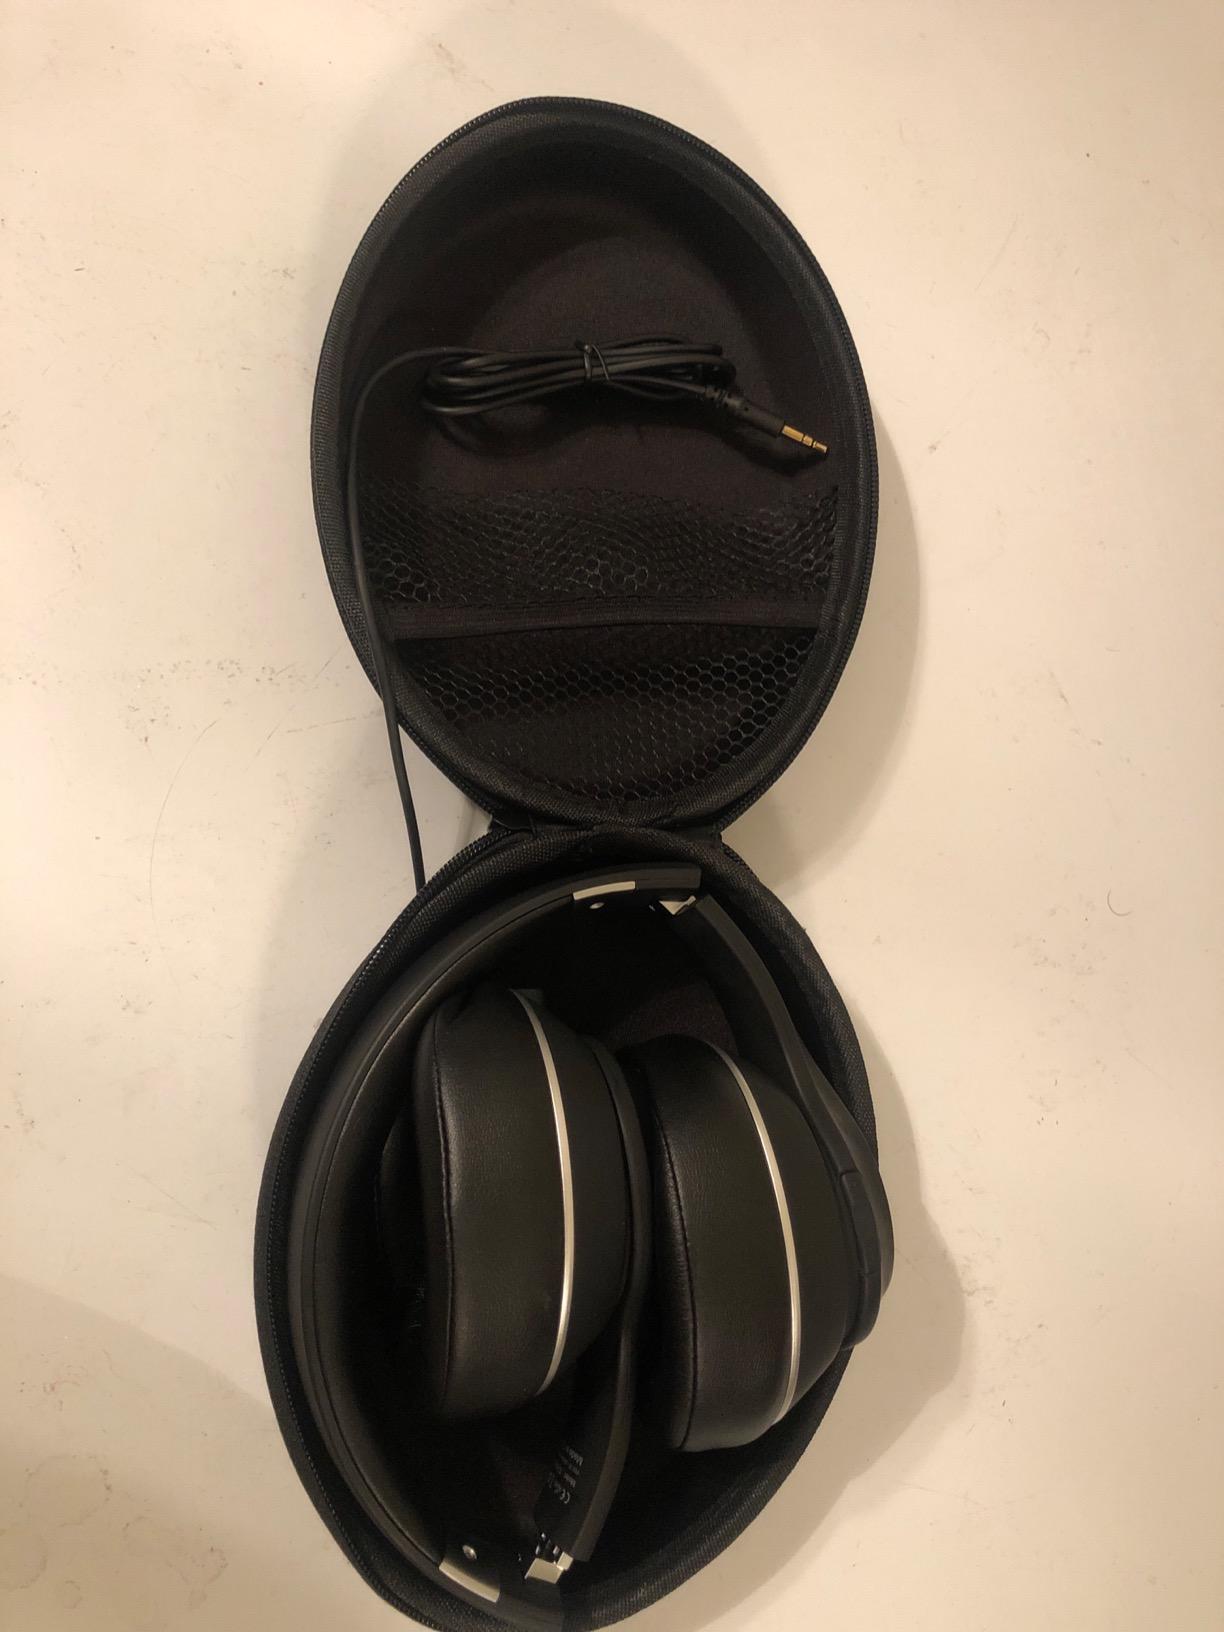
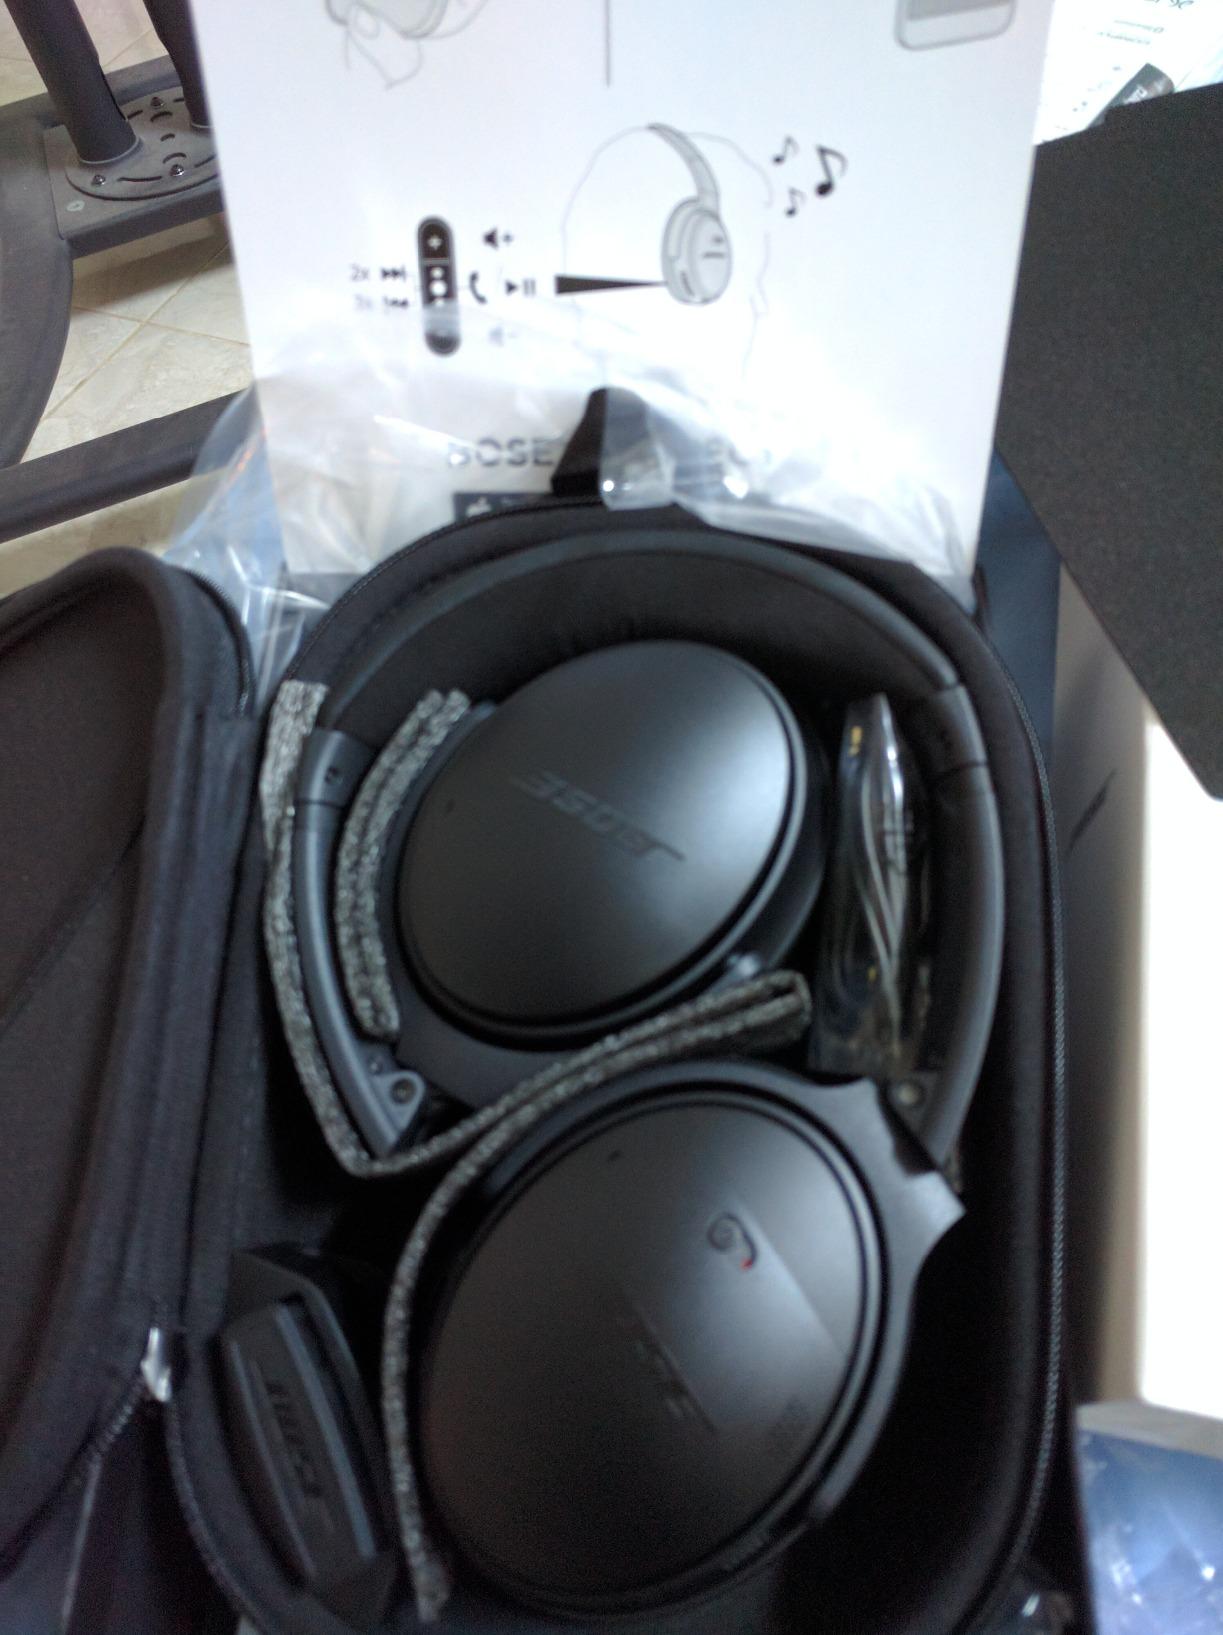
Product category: headphones
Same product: no